Muisca art

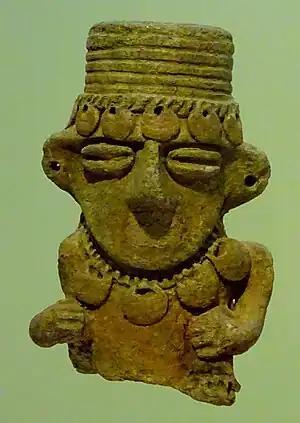
While most "tunjos" were made of gold or "tumbaga", some were small ceramic figurines

The Muisca period is commonly set commencing from 800 AD and lasting until the Spanish conquest of the Muisca in 1537, although regional variations of the start dates are noted. The Early Muisca Period, roughly defined from 800 to 1000 AD, showed an increase in long-distance trade with the Caribbean coastal indigenous populations, mummification and the introduction of goldworking. The transition between Early Muisca and Late Muisca is defined by a more complex society, interregional trade of pottery, population growth and settlements of larger sizes closer to the agricultural lands. When the Spanish conquistadors arrived on the Altiplano, they described a concentration of settlements on the flatlands of the Bogotá savanna.